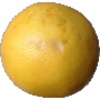
Label: Grapefruit White 1